Teofilis Tilvytis

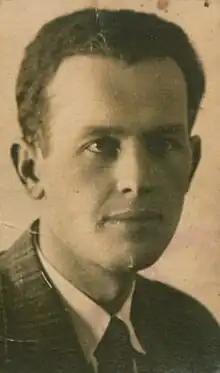
Tilvytis in

Teofilis Tilvytis (28 January 1904 – 5 May 1969) was a Soviet Lithuanian poet and writer. He was awarded the Stalin Prize in 1951 and recognized as the People's Poet of the Lithuanian SSR in 1954.